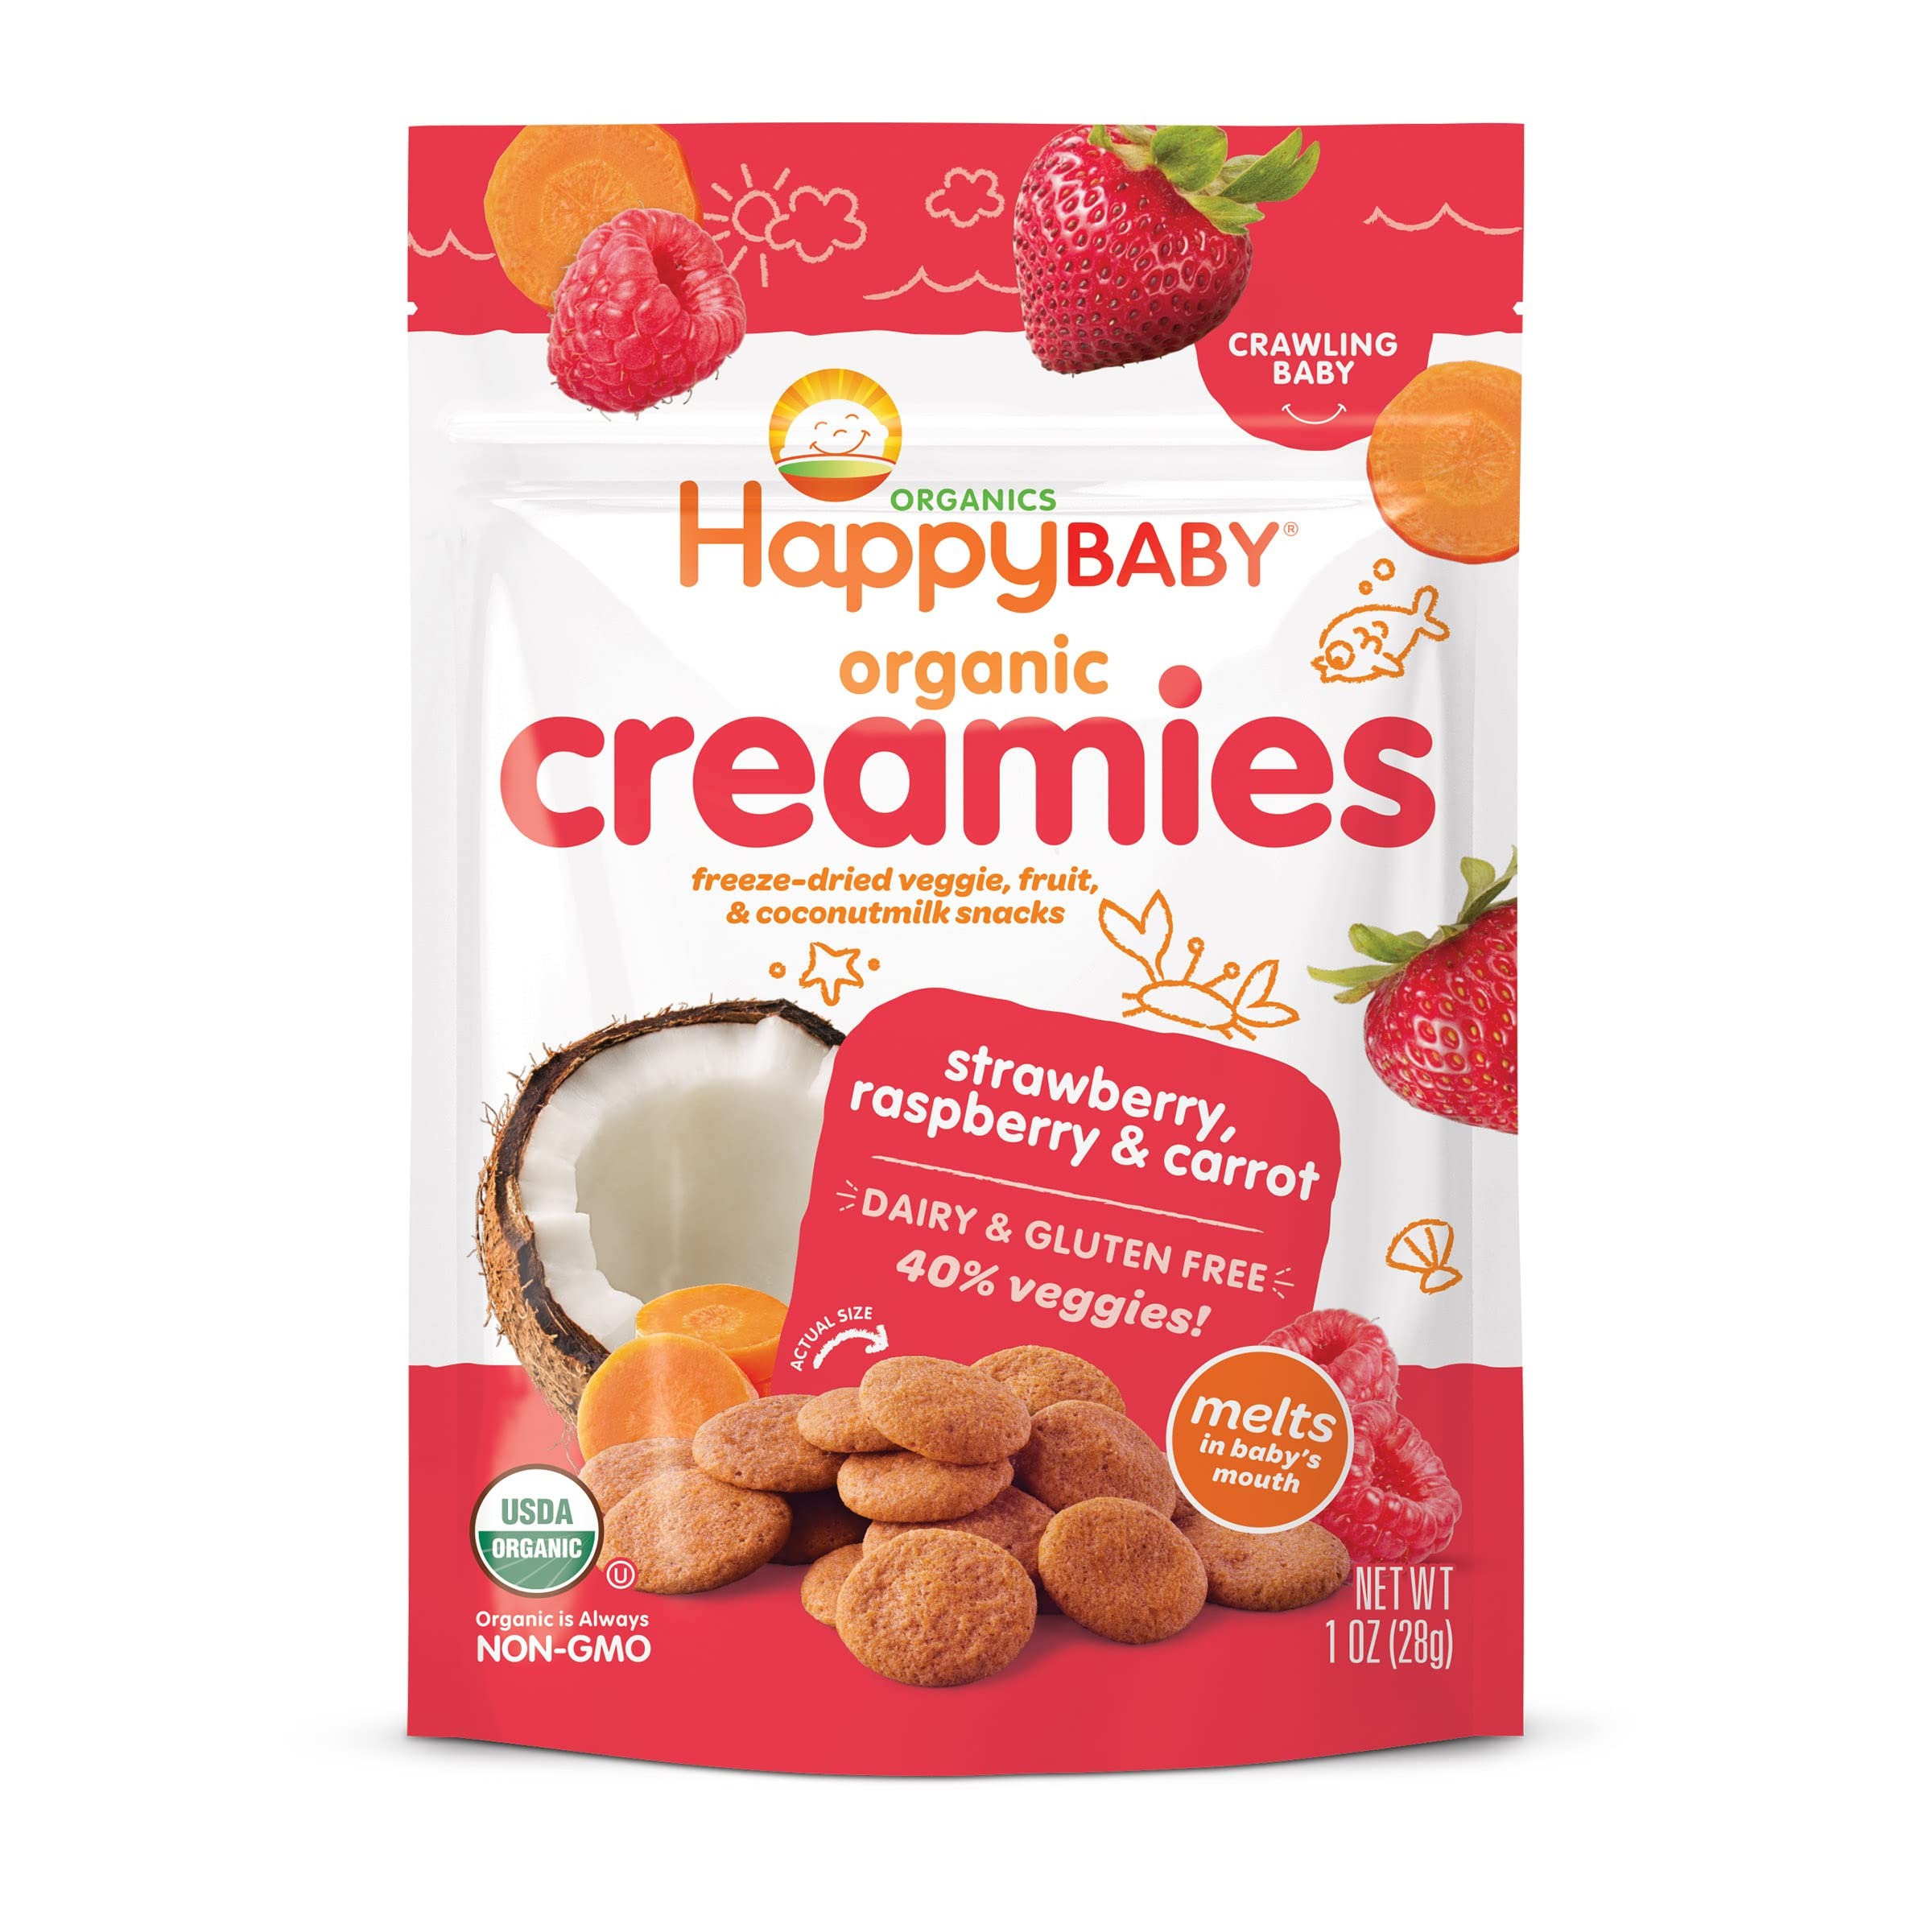
Item Name: Happy Baby Organics Creamies Freeze-Dried Veggie & Fruit Snacks with Coconut Milk, Strawberry Raspberry & Carrot, 1 Ounce (Pack of 1)
Bullet Point 1: Coconut Creamies: For melt-in-your-mouth yumminess, reach for these delicious non-dairy drops. Happy Baby Creamies baby & toddler snacks are made with organic fruits, veggies & coconut milk. Each bag is at least 40% veggies, so grab a handful & smile
Bullet Point 2: Organic Snacks for Baby: Happy Baby goes beyond baby food with delicious, superfood puffs & freeze-dried coconut milk snacks. Babies may be ready for our delicious snacks when they can crawl on their hands & knees, without their tummy touching the ground
Bullet Point 3: Happy Baby: At Happy Baby Organics, we provide organic and delicious options for your baby's nutritional journey. We develop premium organic recipes perfectly matched with your child's age and stage. This is enlightened nutrition for every family
Bullet Point 4: Mindfully Made: We develop premium organic recipes perfectly matched with your child's age and stage. Explore our snacks & meals for growing babies, toddlers & kids, from baby food pouches to freeze-dried yogurt treats, organic cereals & toddler snacks
Bullet Point 5: Happy Tummies: We’re changing the way we feed our children with organic meals & snacks everyone can enjoy! Try our full line of baby food pouches, probiotic cereals, whole milk yogurt, teething wafers & baby snacks
Value: 1.0
Unit: Ounce

Price: 4.49